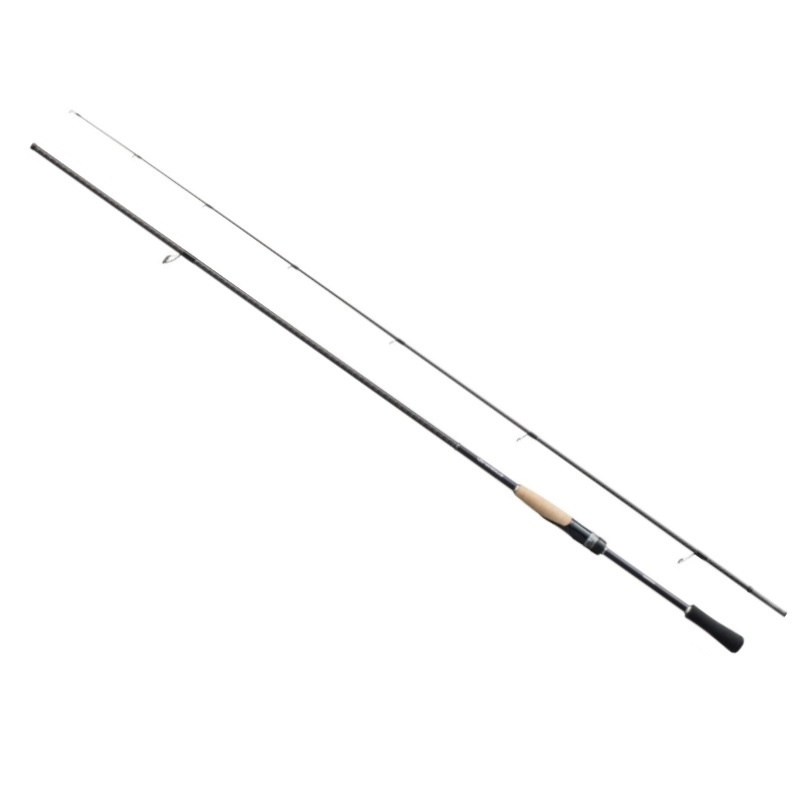
19 ブレニアス S70ML
シーンを網羅する、適材適所のスペシャリティ。 ボトムゲームをはじめ、表層から中層、 さらには岸壁やストラクチャー際をフォールで狙い撃つゲームなど、 多彩なシーンに適応するブリーム（クロダイ・キビレ）専用ロッド。 ブリームゲームに求められる性能を高次元に備え、 さまざまなテクニックやフィールドで活躍。 柔軟なティップはボトム感知力とレンジキープ力を高め、ブ リーム特有の小突くようなアタリに追従する喰い込みの良さが特長。 継部にはバットパワーを高める並継設計を採用。 ブリームの硬質なアゴを貫くフッキングパワー＆レスポンスを確保。 また重心位置が手元側に寄ることで、軽量バランス化を実現。 グリップの素材や形状にもこだわり、さらなる軽量化と感度の向上を達成しました。 ■スパイラルX スパイラルXは縦繊維のシートの内層、外層を斜め方向の カーボンテープで巻くことによりサンドイッチ状にした3層構造。 斜め繊維に横繊維としての機能も持たせた新次元のブランクスです。 構造を変えただけなので重量を増やすことなくネジリ/つぶれ剛性の向上を実現。 シンプルな構成で、強さと軽量化を実現した唯一無二の基本構造です。 ■ハイパワーX キャスト時やファイト時に発生するネジレをさらに抑え込むシマノ独自の強化構造。 スパイラルXの最外層、あるいはカーボンシート縦横交差のノーマル構造の上から カーボンテープをX状に締めあげていくのが特徴。 これにより、ロッドの曲がりが釣り人の意図する方向性を保持し、 ブランクスが持つ本来の性能がフルに発揮されます。 ■タフテックα タフテック穂先の張りを抑制した穂先。穂先の径を落とさず、強度も保ちながら、 しなやかで繊細な曲がりを実現したソリッド穂先です。 ※タフテックα：S80L-S ■C14＋ カーボン繊維によって強化したシマノ独自の素材CI4とさらに進化させたC14＋。 従来樹脂と比較してより軽量で高い強度を備えているのが特長。 リールシートに採用することで軽量化するとともにロッドの感度と操作性を飛躍的に向上させています。 ■並継仕様と軽量化による進化したブランクス 新生ブレニアスではバットパワー向上に貢献する並継設計を採用。 ブレのない強靭な体幹を確保することで、カツンッと伝わる 硬質なショートバイトにも対応可能なフッキングレスポンス、 太軸フックを確実に貫通させるフッキングパワーを手に入れました。 自重の軽さはもちろん、並継ぎにより重心が手元に寄ることで軽量バランス化も実現。 また、ソフトティップ設計がシリーズの基調。これにより、 ボトム感知力、ボトムキープ力がアップ、喰い込み性能も飛躍的に向上しています。 ■軽量化を徹底追求するためのこだわり 軽量バランスを実現したブランクスをベースに、 各所にライトコンセプトに基づくフィーチャーを採用。 軽量で感度に優れ、触れた際の上質なフィーリングが特長のコルクフロントグリップ。 カーボン強化素材C14＋を採用し、軽量化と高強度化、 そして高感度化に貢献するパーフェクションシートC14＋。 ライトラインの使用を想定し、軽さと感度をスポイルしない小口径ガイド、 マイクロガイドなど、軽さと感度にこだわった最先端のフィーチャーを満載しています。 ■ブリームを制覇する3つのテクニックに完全対応 日本各地に生息するブリームは、季節やフィールドを選択、 攻略パターンを使い分けることで周年楽しむことができるゲームフィッシュ。 専用モデルの新生ブレニアスでは、ボトムゲームをはじめ、表層から中層、 さらには岸壁やストラクチャー際をフォールで狙い撃つゲームなど、 多彩なシーンに対応する5本のアイテムを用意。 バーサタイルを主眼に置くアイテム、軽快なプラッギングを目的とするアイテム、 繊細な操作性と喰い込み性能に磨きをかけたアイテムなど、 それぞれのフィールド特性やゲーム内容に応じて求められるテクニックに高い次元で応えます。 SHIMANO Brenious シマノ ブレニアス ●品番：S70ML ●全長(m)：2.13 ●継数(本)：2 ●仕舞寸法(cm)：109.5 ●自重(g)：98 ●先径(mm)：1.5 ●適合ルアーウェイト(g)：3～18 ●適合ラインPE(号)：0.4～1 ●リールシート位置(mm)：300※U ●カーボン含有率(％)：98.8 ※U(アップロック)：竿尻からリールシート前部固定フードまでの長さです。
Brand: つり具のブンブン
Category: Sporting Goods > Outdoor Recreation > Fishing > Fishing Rods > Spinning Fishing Rods